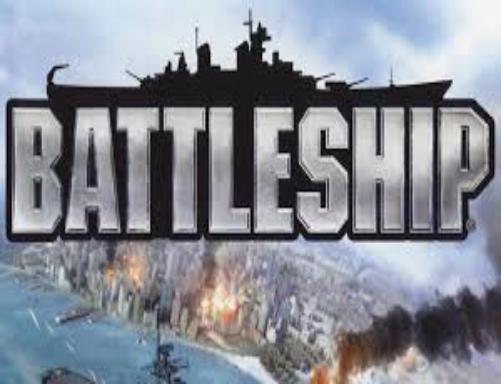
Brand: battleship
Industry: Leisure